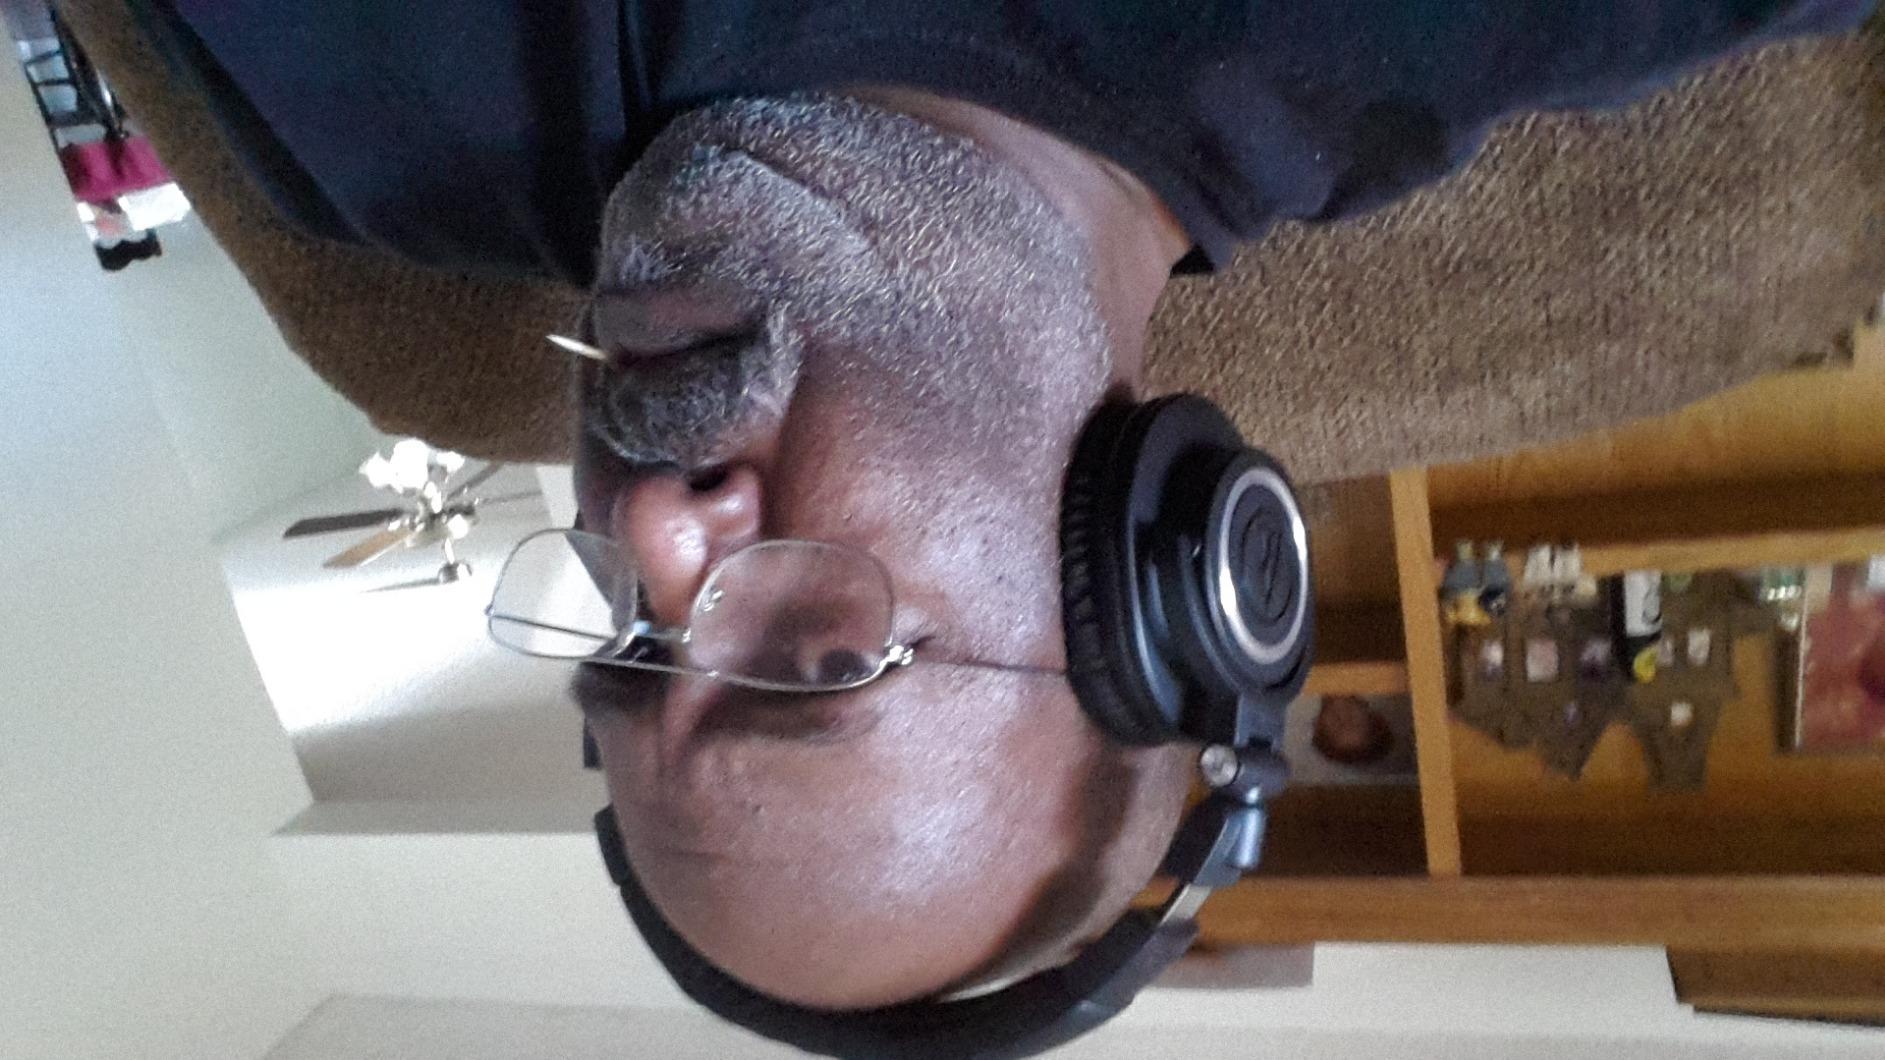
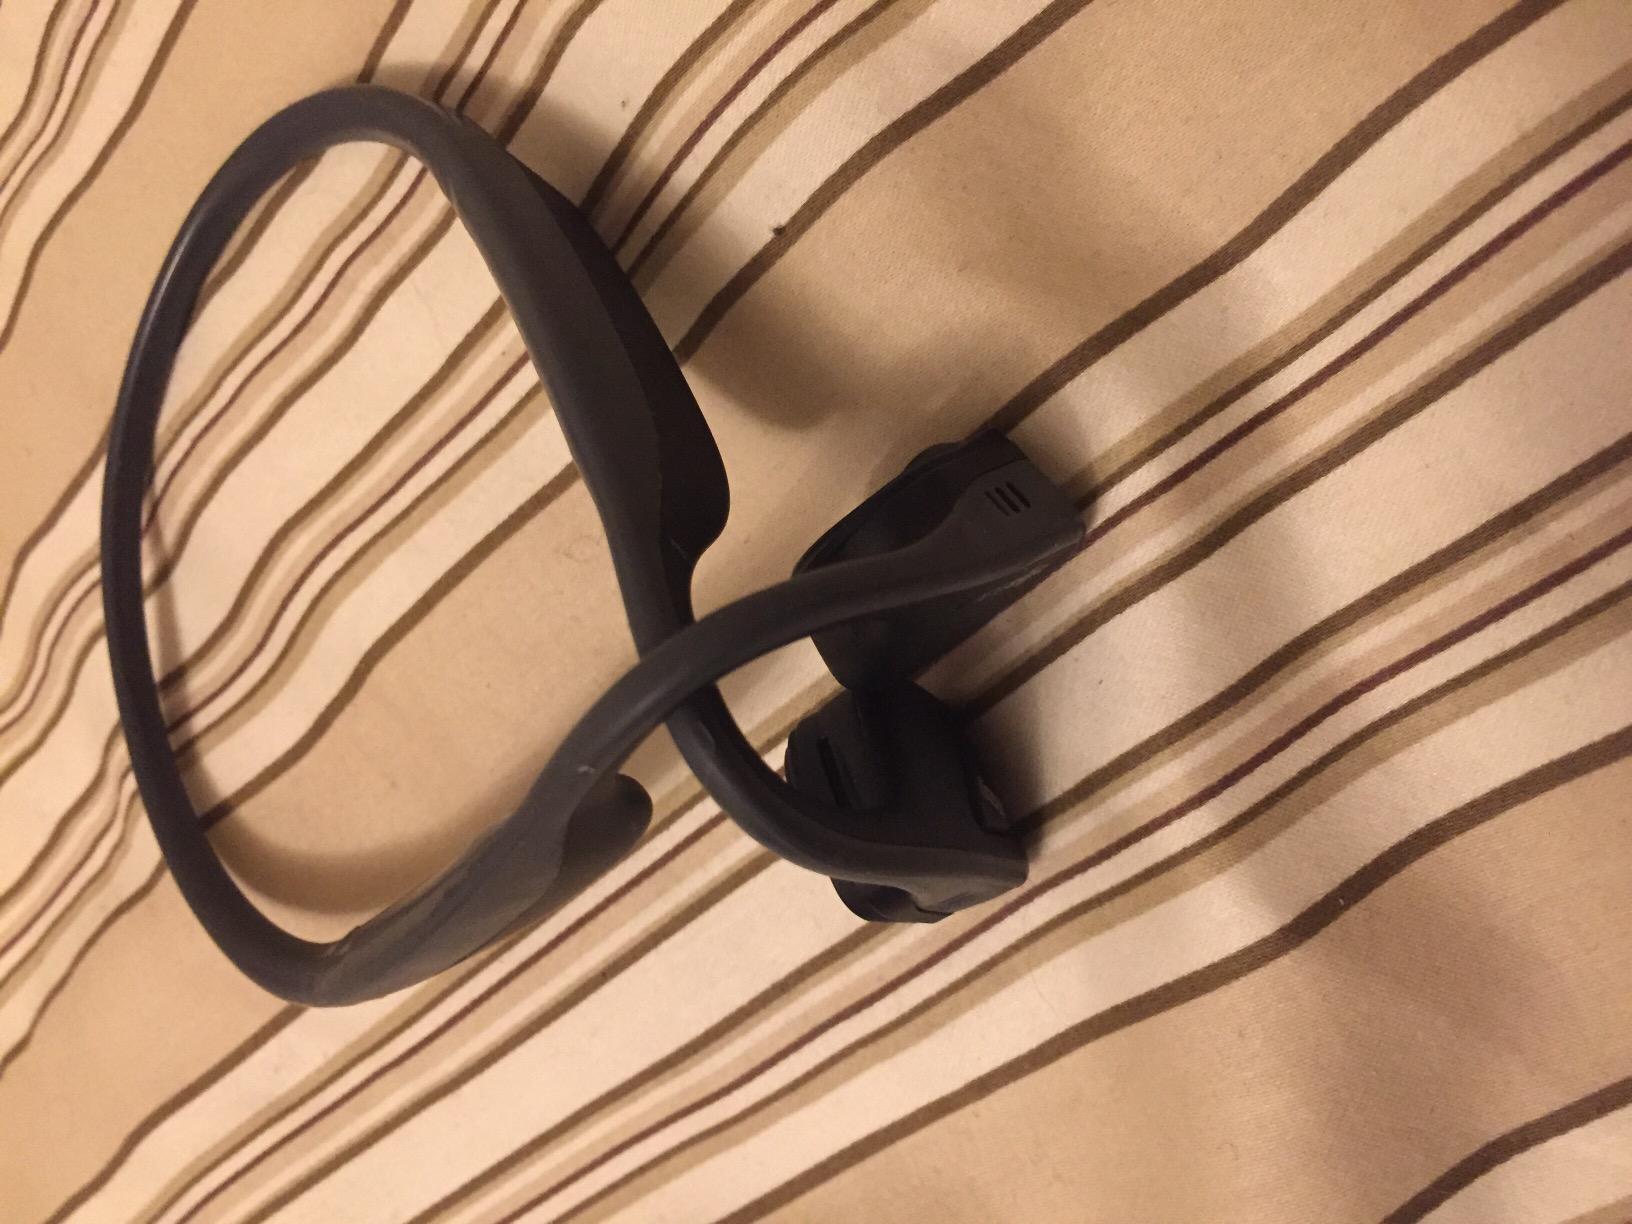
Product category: headphones
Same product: no